Revivim

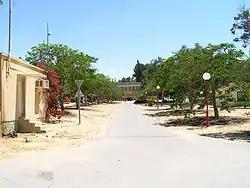

Revivim is a kibbutz in the Negev desert in southern Israel. Located around half an hour south of Beersheba, it falls under the jurisdiction of Ramat HaNegev Regional Council. In it had a population of .